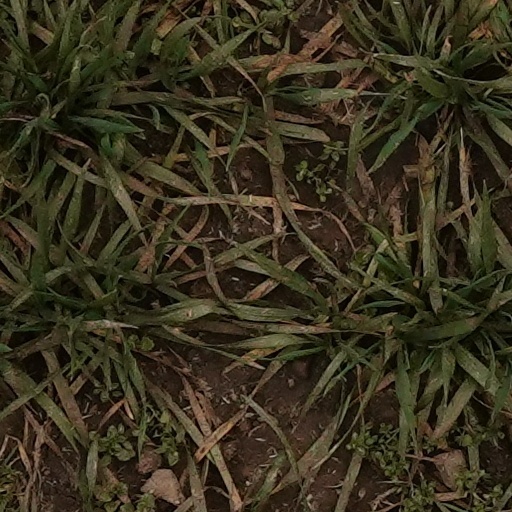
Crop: wheat